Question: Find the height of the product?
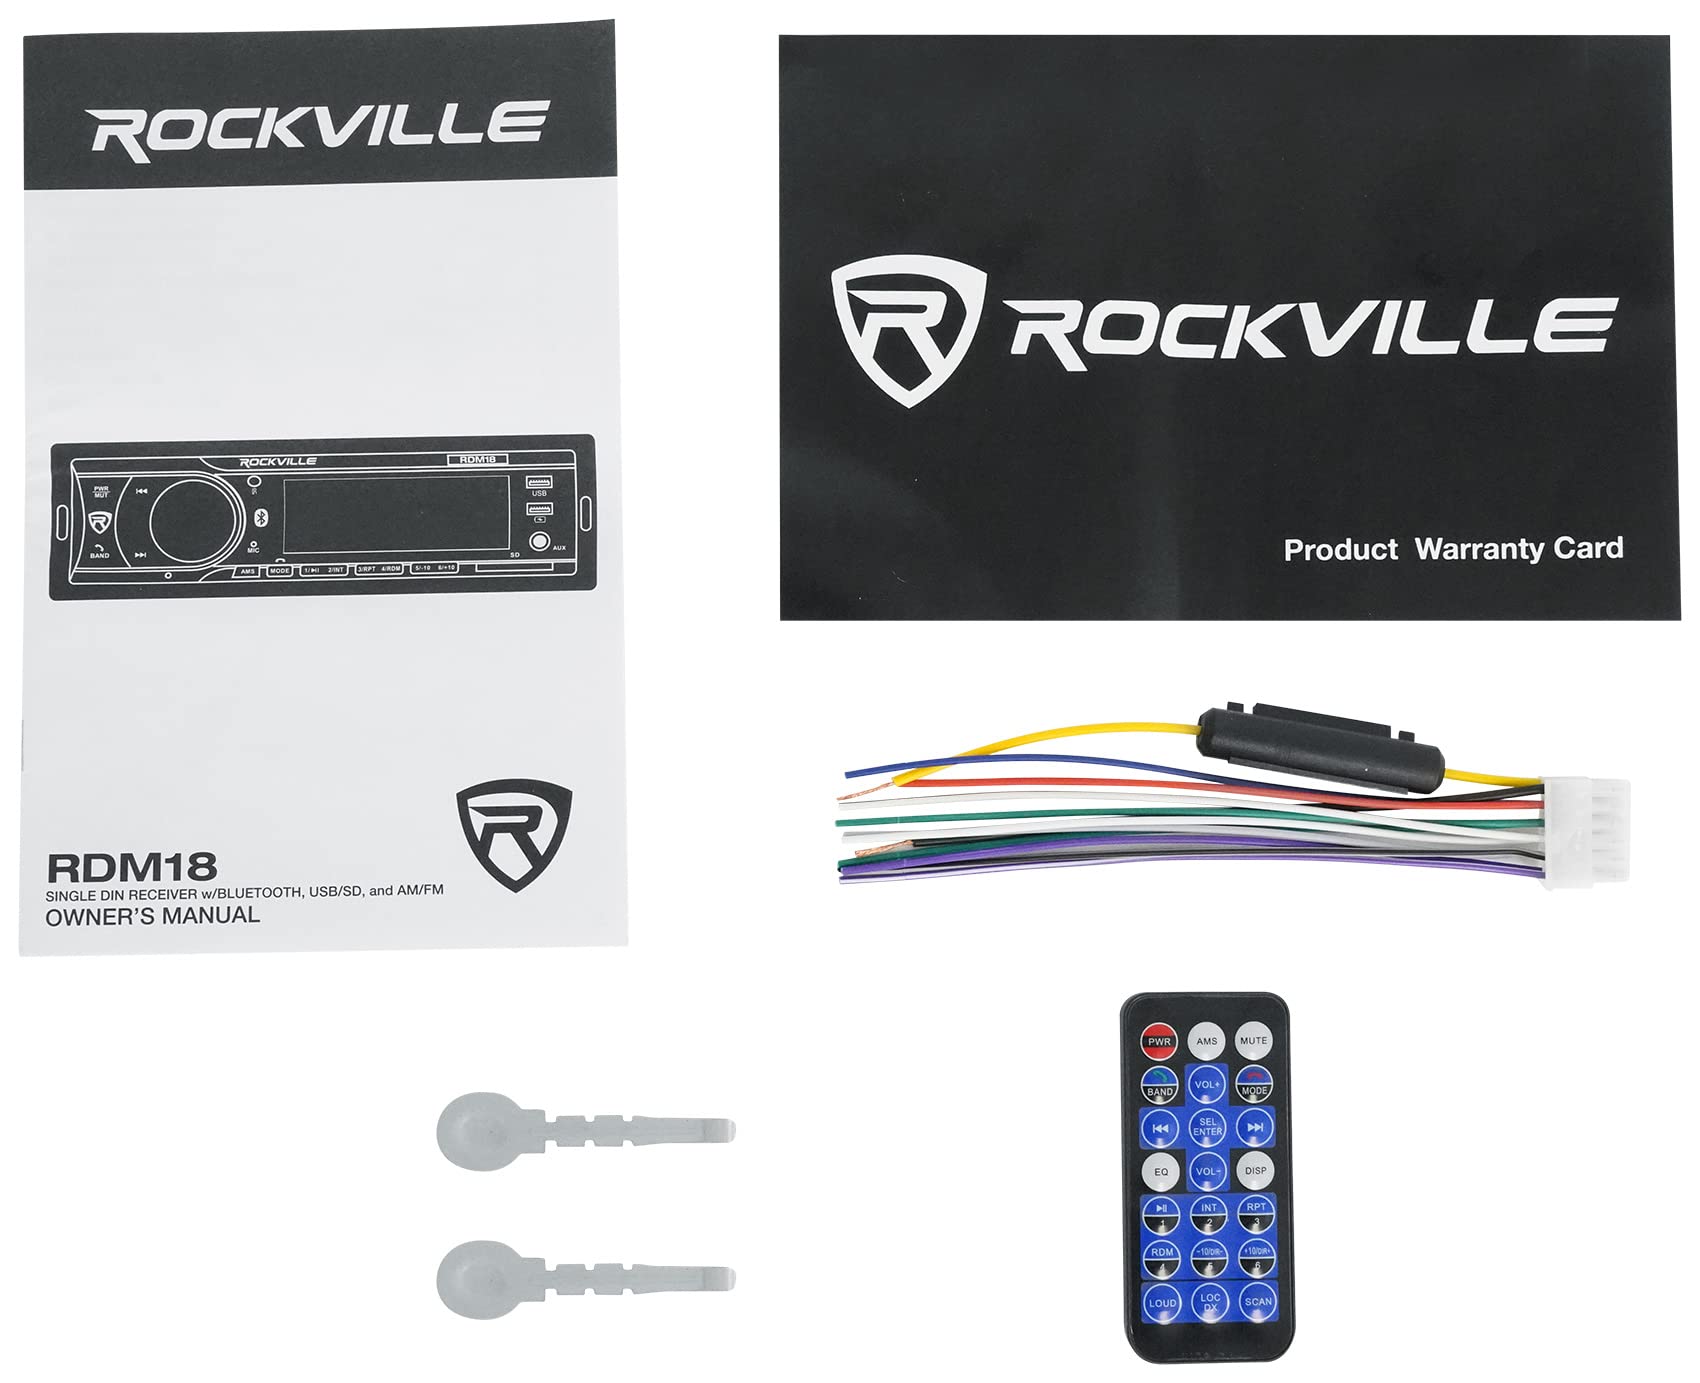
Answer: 18.0 inch